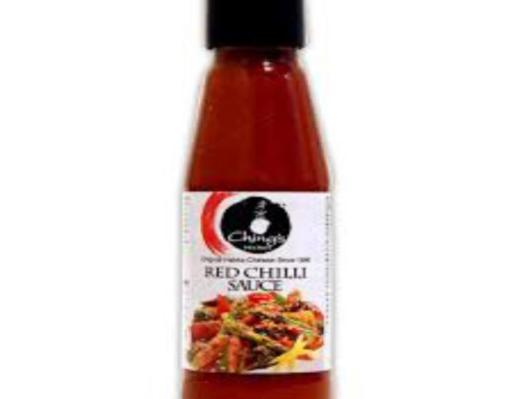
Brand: ching's secret
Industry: Food